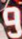
Number: 9